Walter Gale House

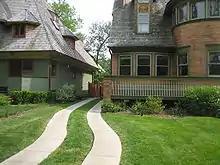
By suburban American standards the Gale House is quite close to other structures. The house on the left is another Frank Lloyd Wright building, the Thomas H. Gale House.

The house is designed in a geometric Queen Anne style and demonstrates Wright's predilection for informal planning. The Queen Anne design, influenced by Wright's first teacher, Louis Sullivan, demonstrates just how far Wright had to go before his early modern style, known as Prairie style, was fully mature. The Gale House is clearly a Queen Anne style home, evidence of this can be found in the complexity of the massing, the dormer details, Palladian windows in the side gables and the varied textures of shingles, siding and brick as well as diamond pane and leaded glass. Despite the evident Queen Anne elements, the Gale House has a geometric purity which is unconventional. It represents the beginning of Wright's move to free himself from the constraints of historic design styles.